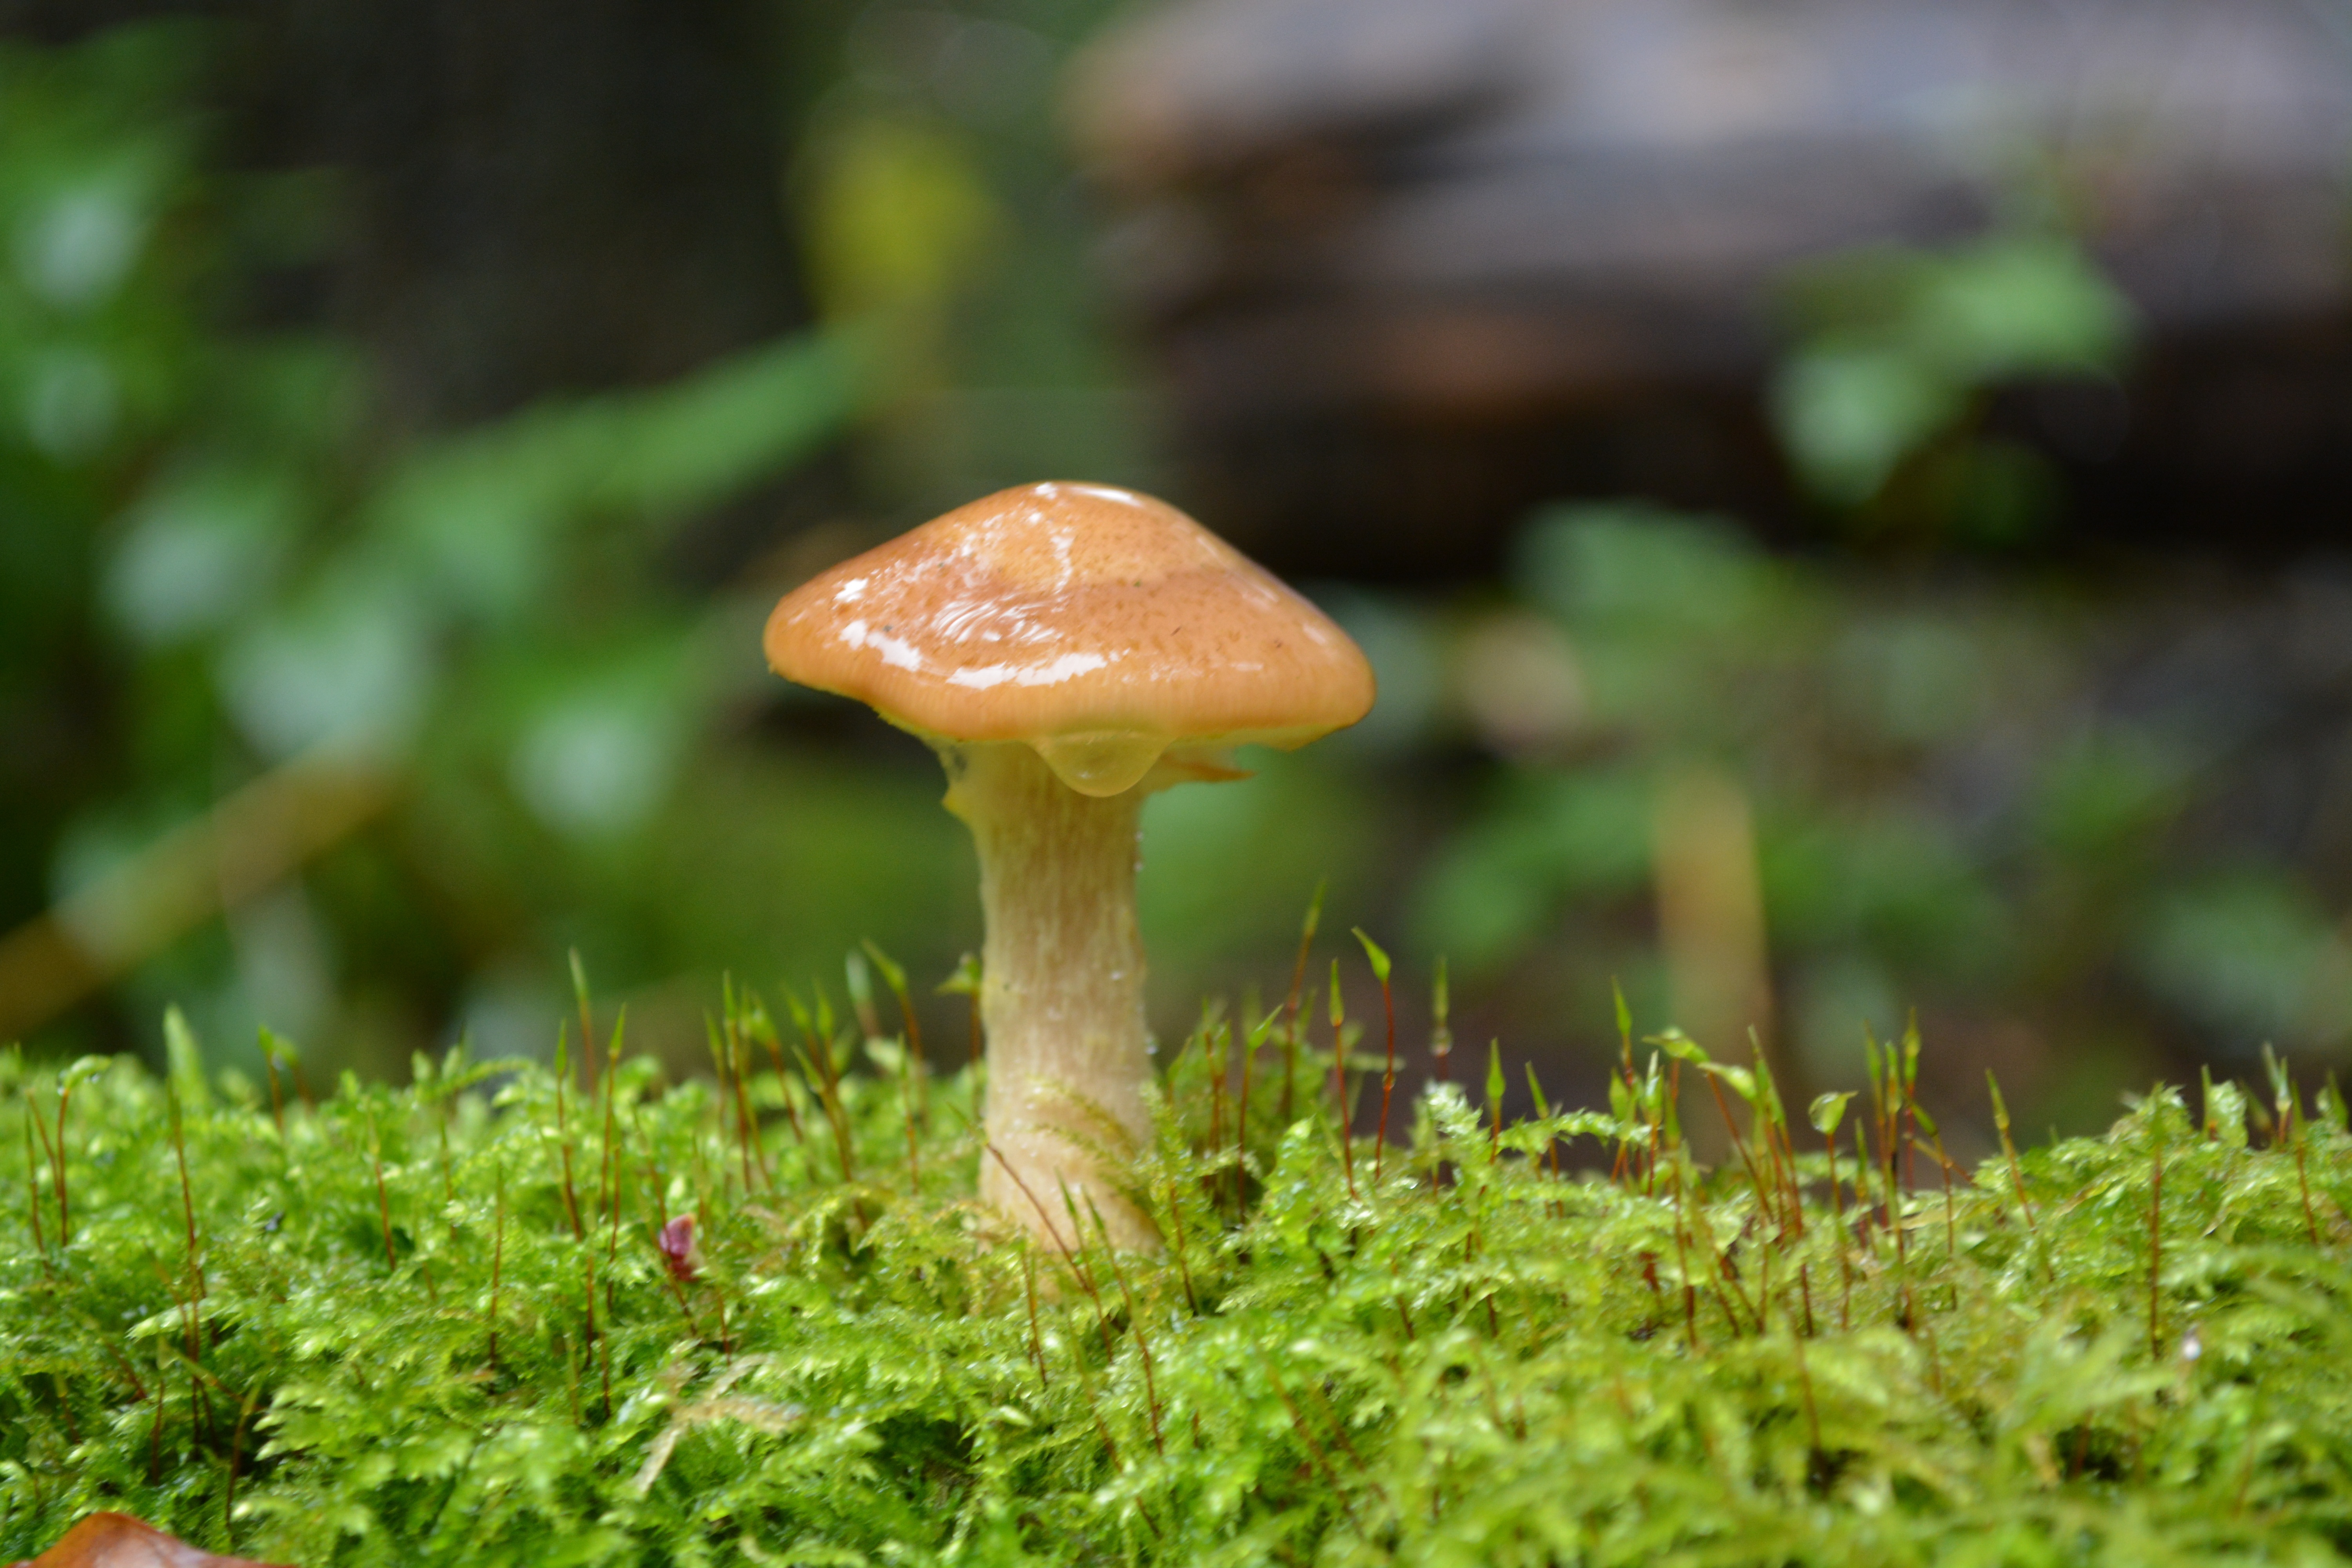
nature, forest, grass, leaf, moss, green, autumn, soil, botany, mushroom, flora, fauna, forest floor, fungus, woodland, habitat, bolete, moist, forest mushroom, macro photography, edible mushroom, natural environment, agaricaceae, penny bun